The Chorus (2004 film)

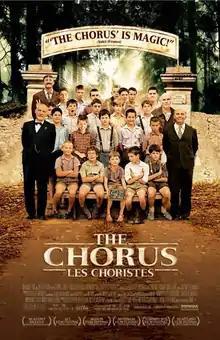
French theatrical release poster

The Chorus is a 2004 German-French-Swiss musical drama film directed by Christophe Barratier. Co-written by Barratier and Philippe Lopes-Curval, it is an adaptation of the 1945 film "A Cage of Nightingales" ("La Cage aux rossignols"). The story is inspired by the origin of the boys' choir the Little Singers of Paris.